List of New Girl characters

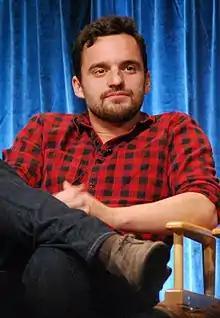

Jessica Christopher "Jess" Day (Zooey Deschanel) is introduced as a bubbly, offbeat teacher in her early thirties who is originally from Portland, Oregon. After the shocking discovery in the pilot episode that her live-in boyfriend, Spencer, is cheating on her, she moves into the guys' apartment where Nick, Schmidt, and Winston (or Coach in the Pilot episode) help her move on from her break-up, with the help of her childhood friend, Cece, a semi-successful model. From there, Jess embarks on a journey of self-discovery and growth as she navigates through a series of relationships and jobs.